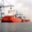
Label: ship